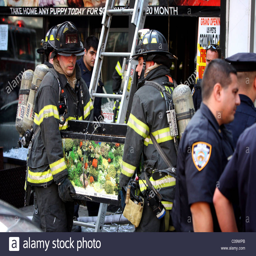
firefighters rescue pets from a burning pet store